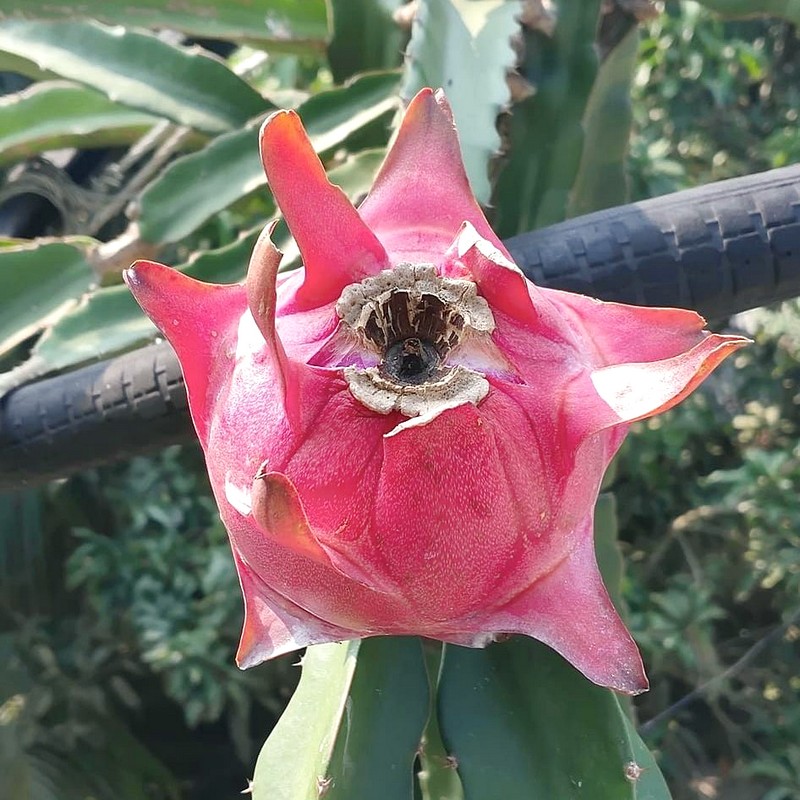
Label: Fresh Dragon Fruit